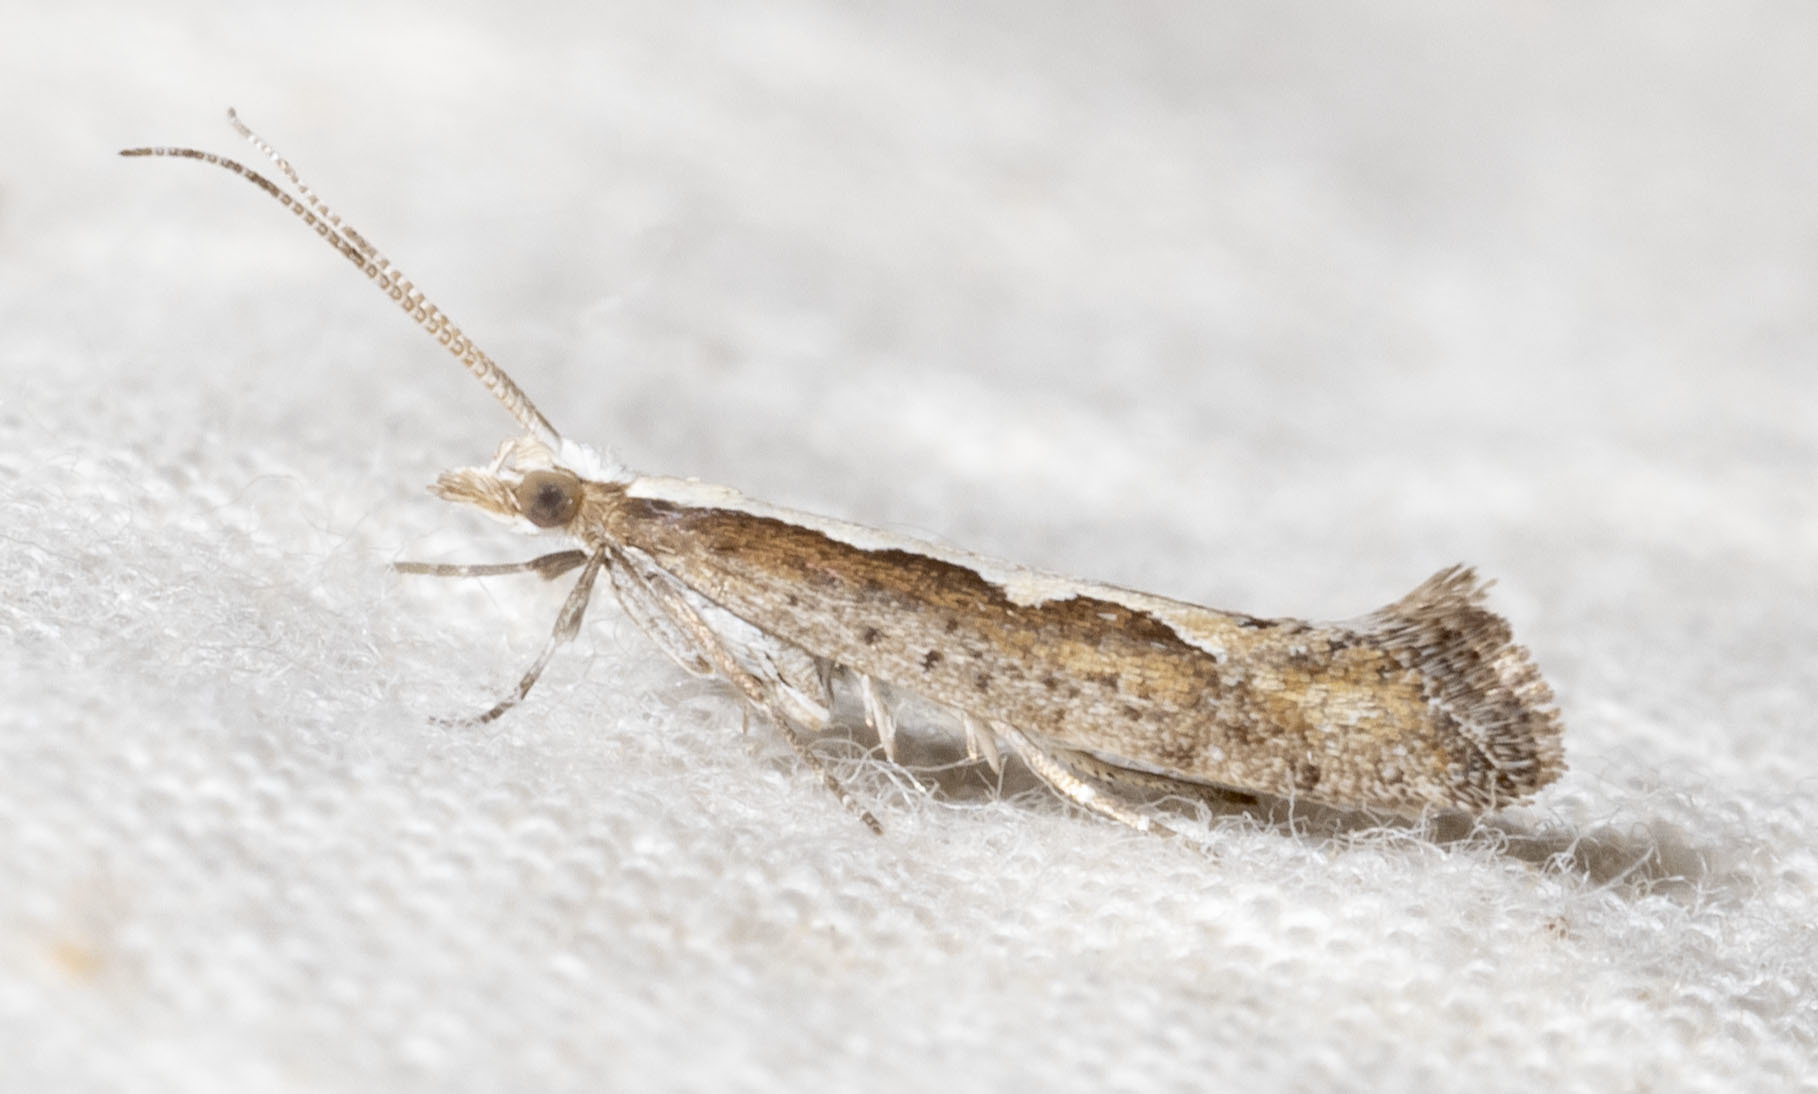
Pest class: diamondback_moth